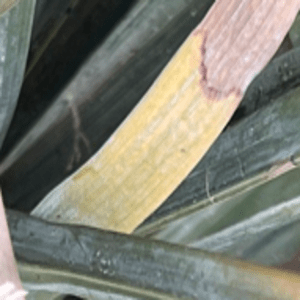
Label: Potassium Deficiency